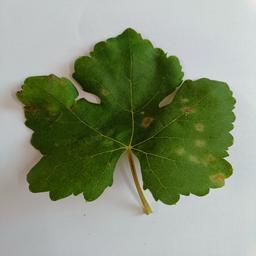
Label: Powdery Mildew